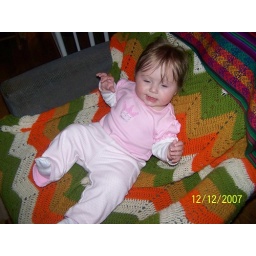
zoey at great grandma's house sitting in chair